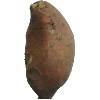
Label: potato_sweet